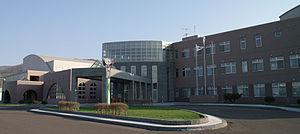
Niki est un bourg du district de Yoichi, situé dans la sous-préfecture de Shiribeshi, sur l'île de Hokkaidō, au Japon.